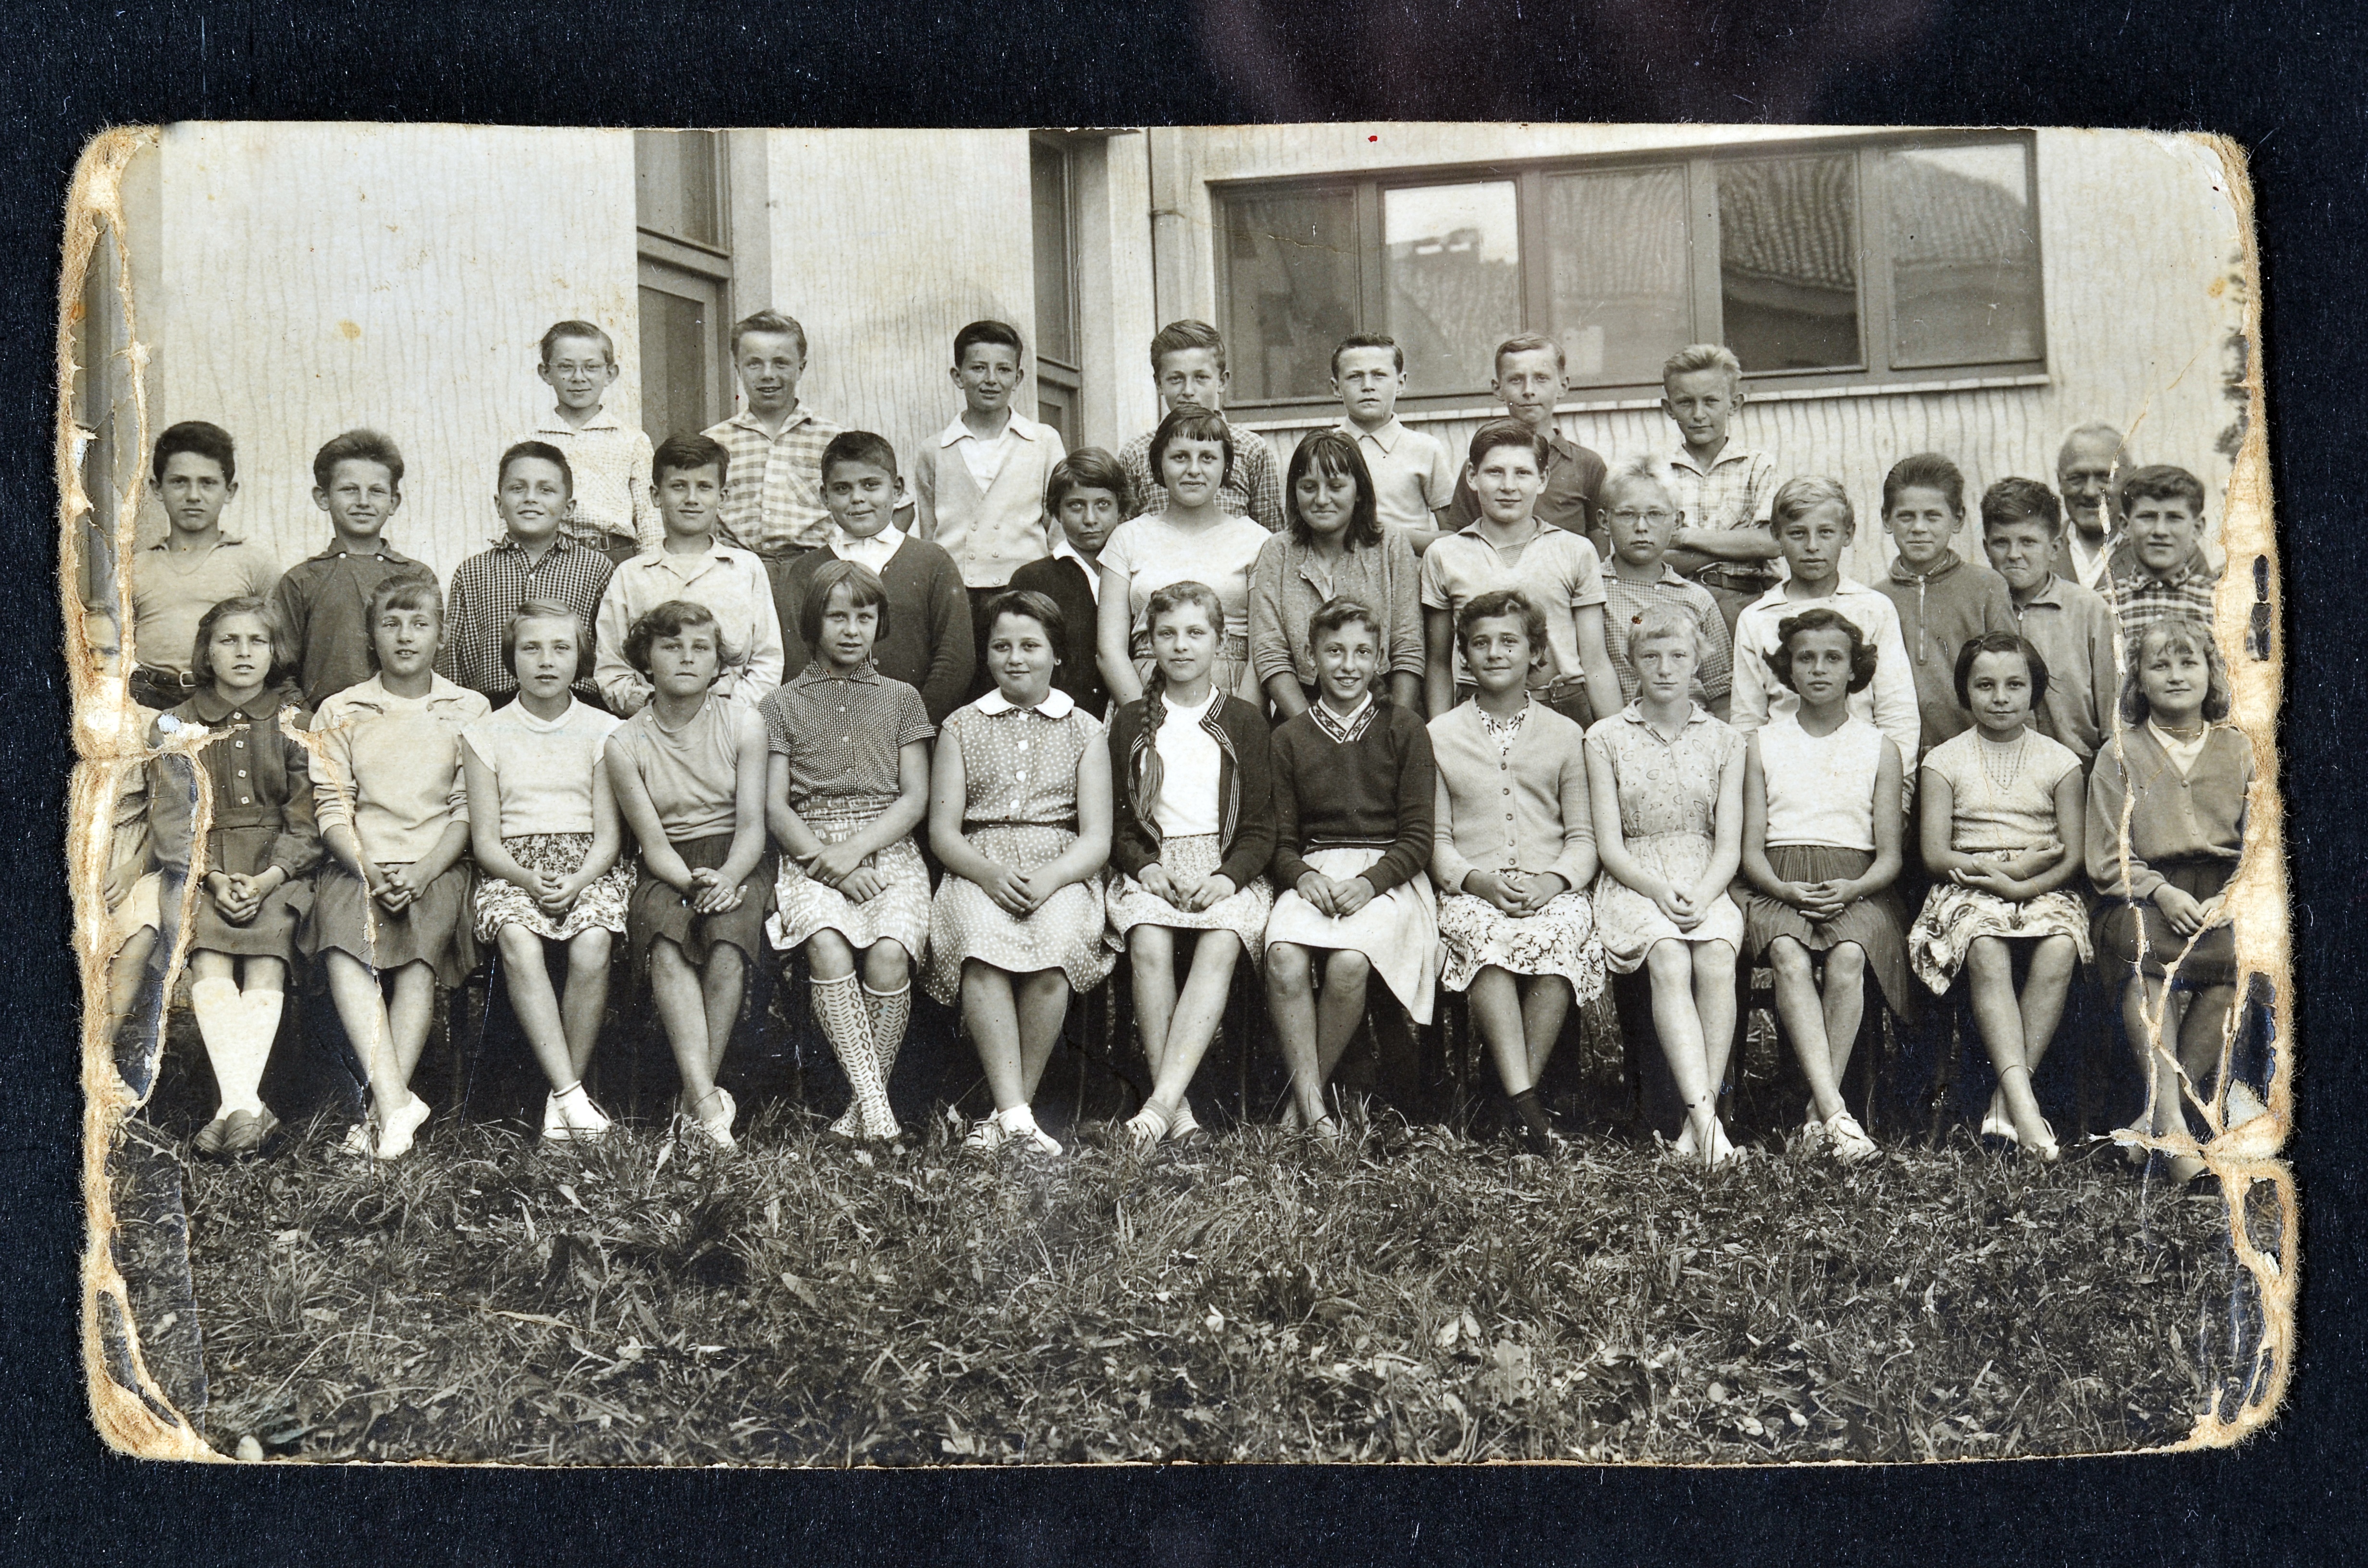
people, old, photo, team, photograph, school, class, to reproduce the behavior